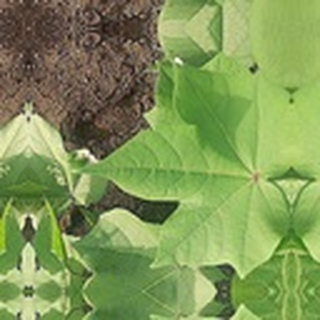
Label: healthy_cotton